Sadae Mazlomeen Dharna (Parachinar)

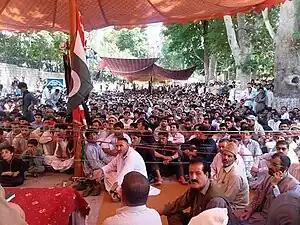
Image of Dharna

The Turi and Bangash tribes staged a sit-in protest near Shaheed Park for eight days following two explosions in Parachinar. The sit-in began after the two bombs went off on 23 June 2017 Friday evening, as shoppers were out buying supplies in preparation for the breaking of the fast on one of the last days of the holy month of Ramadan.This incident followed the callous sectarian terror attack in Parachinar. The Parachinar's sit-in was named as Sadae Mazlomeen Dharna (Voice of Victims Sit-in)